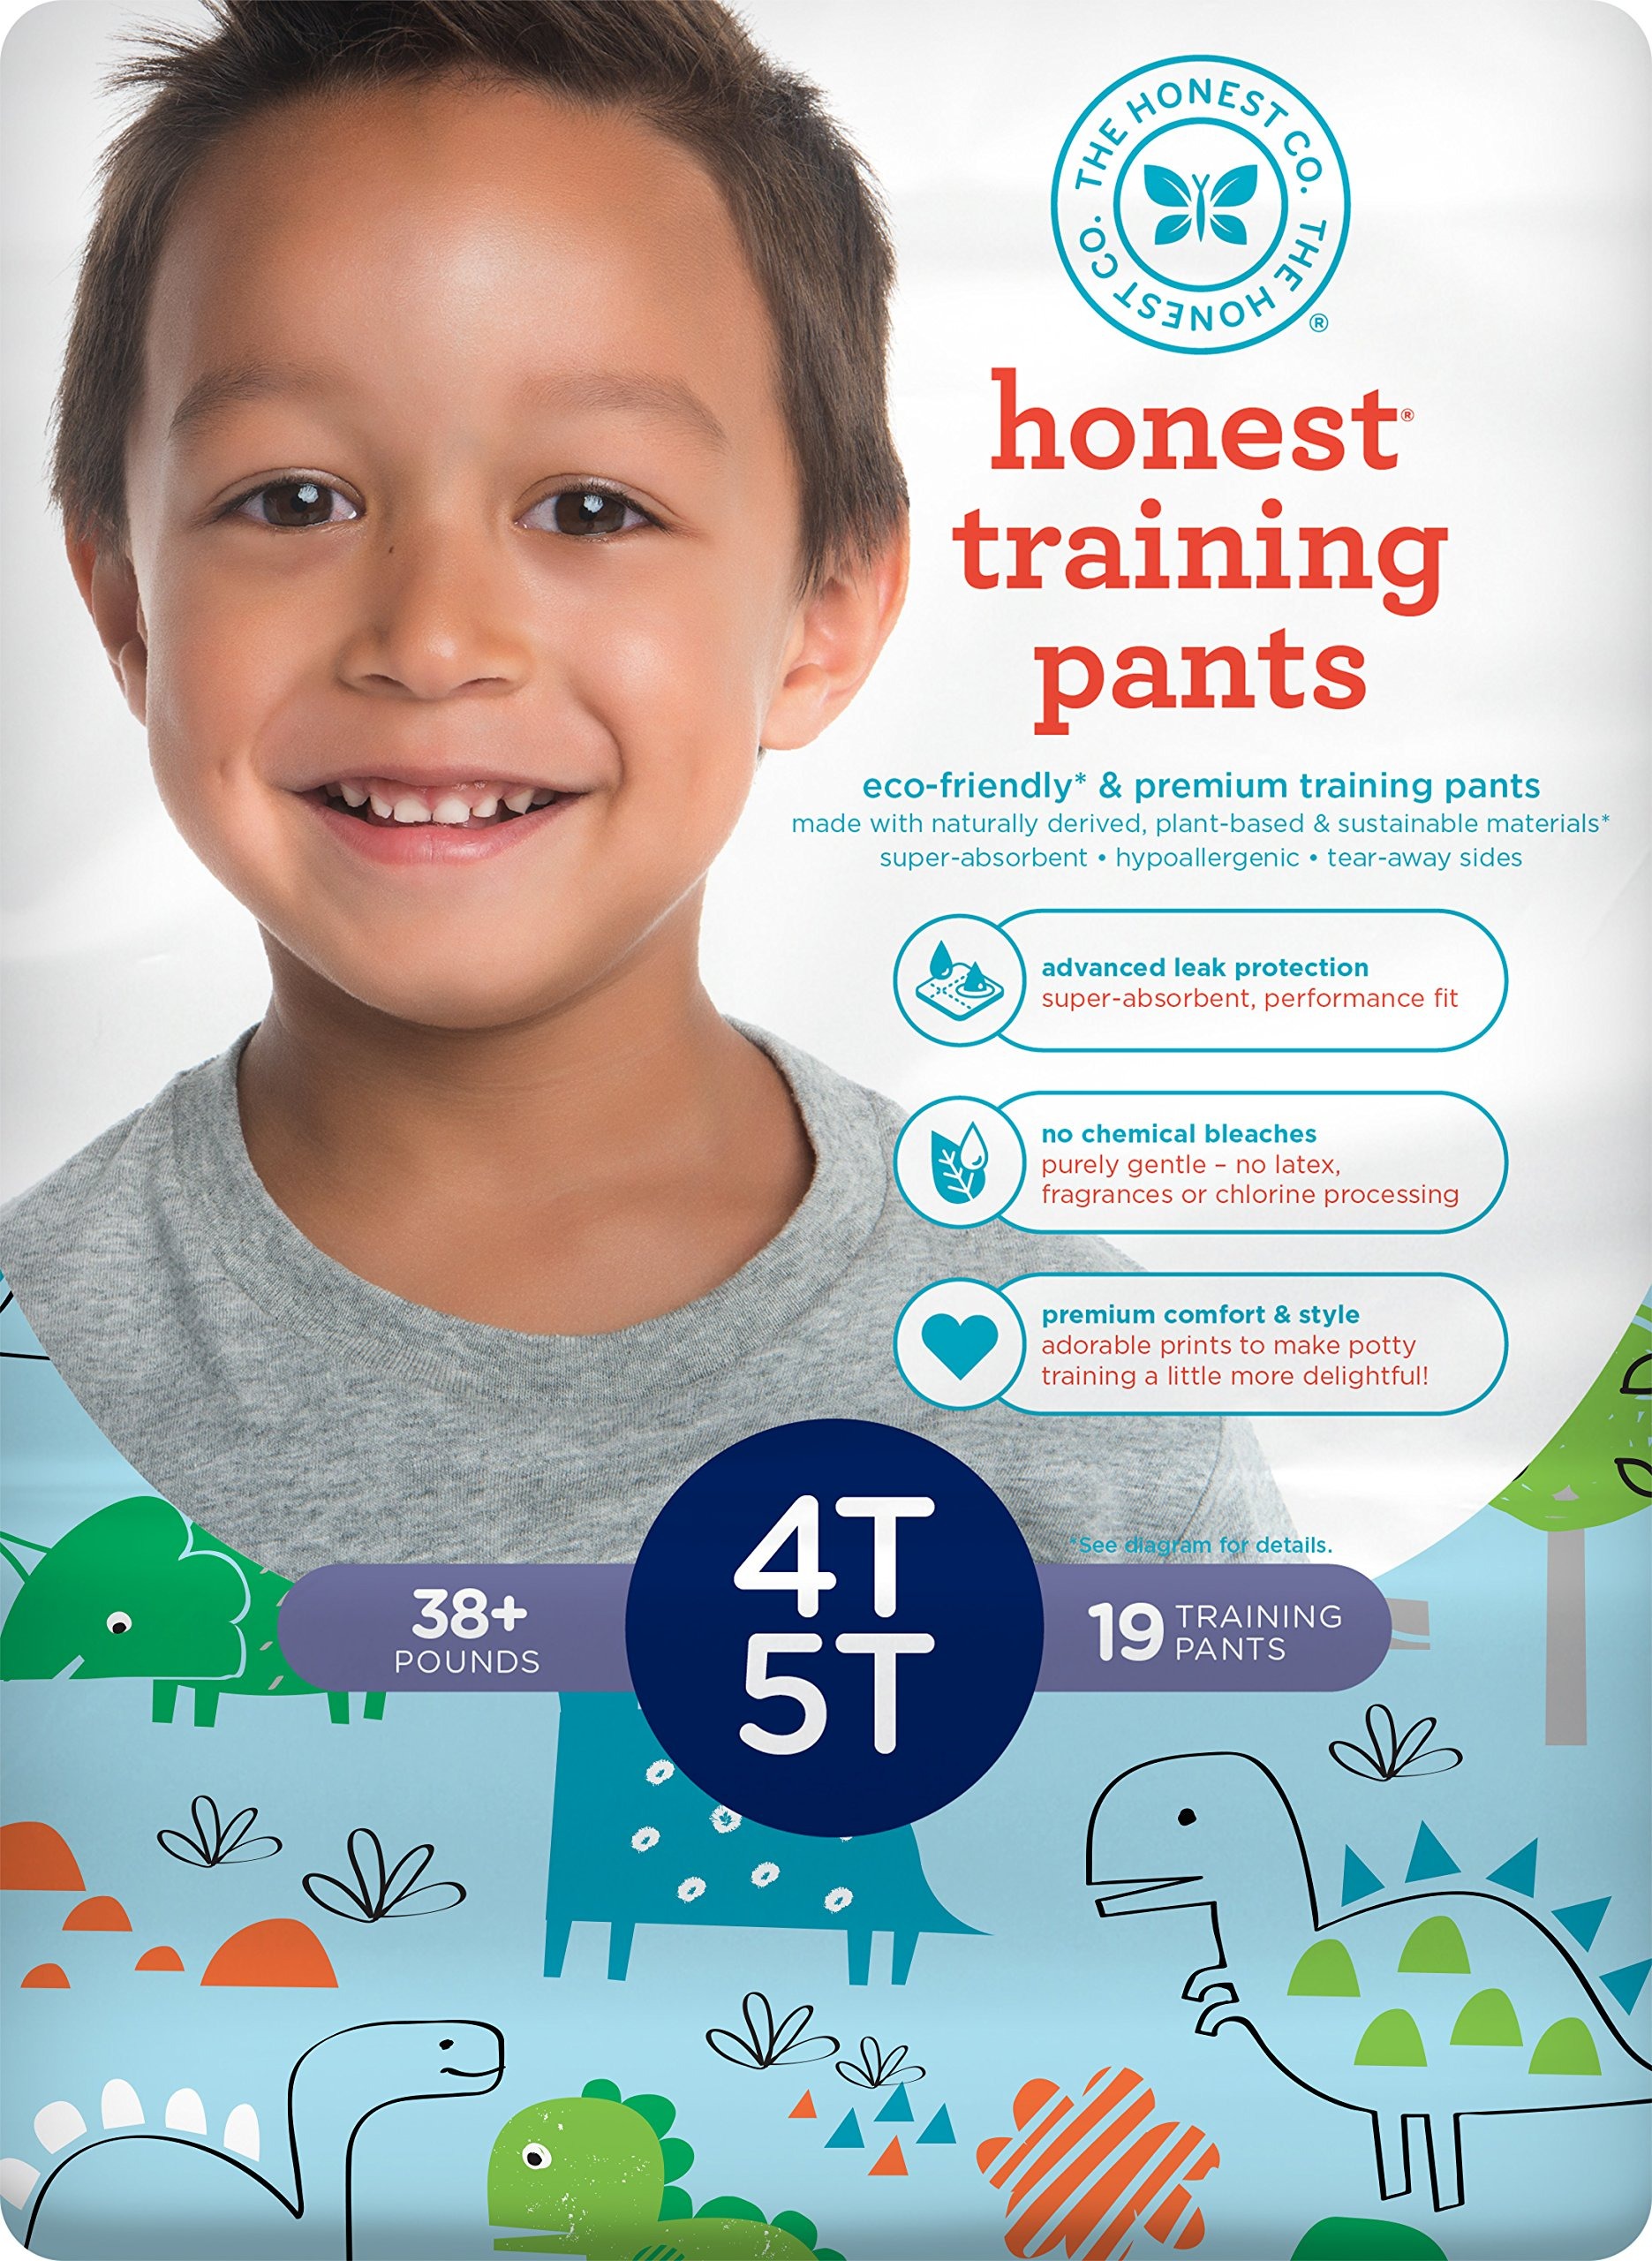
Item Name: The Honest Company Disposable Training Pants, Dinosaurs, 4T/5T, 19 ct
Bullet Point 1: We took all of the things you need in a training pant - advanced leak protection, a secure fit, softness and comfort - and made an Honestly amazing hypoallergenic training pant
Bullet Point 2: Super-absorbent core with fluff pulp harvested from sustainably managed forests
Bullet Point 3: Securely fitting moisture barrier cuffs help prevent leakage & blowouts
Bullet Point 4: Easy tear-away sides offer better fit and convenience
Bullet Point 5: Purely Gentle - made without latex, synthetic fragrances or chlorine processing
Value: 19.0
Unit: Count

Price: 24.99